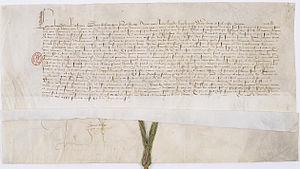
Louis XI, roi de France, rédige en novembre 1469 des lettres de grâce en faveur de Bertrand de la Tour, comte de Boulogne et d'Auvergne.
Bertrand VI de La Tour d'Auvergne, comte d'Auvergne, de Boulogne, et seigneur de La Tour, est le fils de Bertrand V de La Tour d'Auvergne et de Jacquette du Peschin.